Clinic

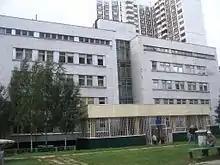
Children Policlinic in Novokosino District of Moscow

Clinics are often associated with a general medical practice run by one or several general practitioners. Other types of clinics are run by the type of specialist associated with that type: physical therapy clinics by physiotherapists and psychology clinics by clinical psychologists, and so on for each health profession. (This can even hold true for certain services outside the medical field: for example, legal clinics are run by lawyers.)